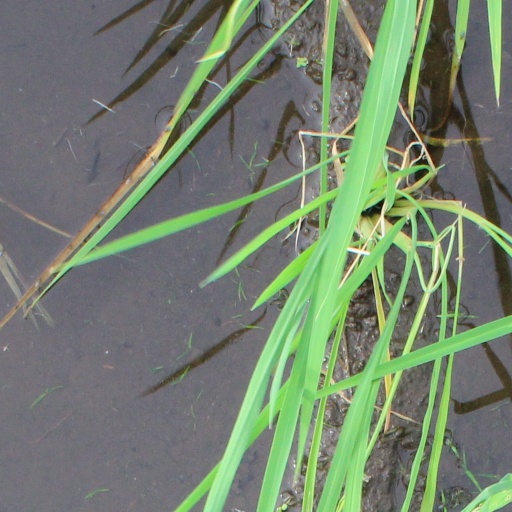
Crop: rice